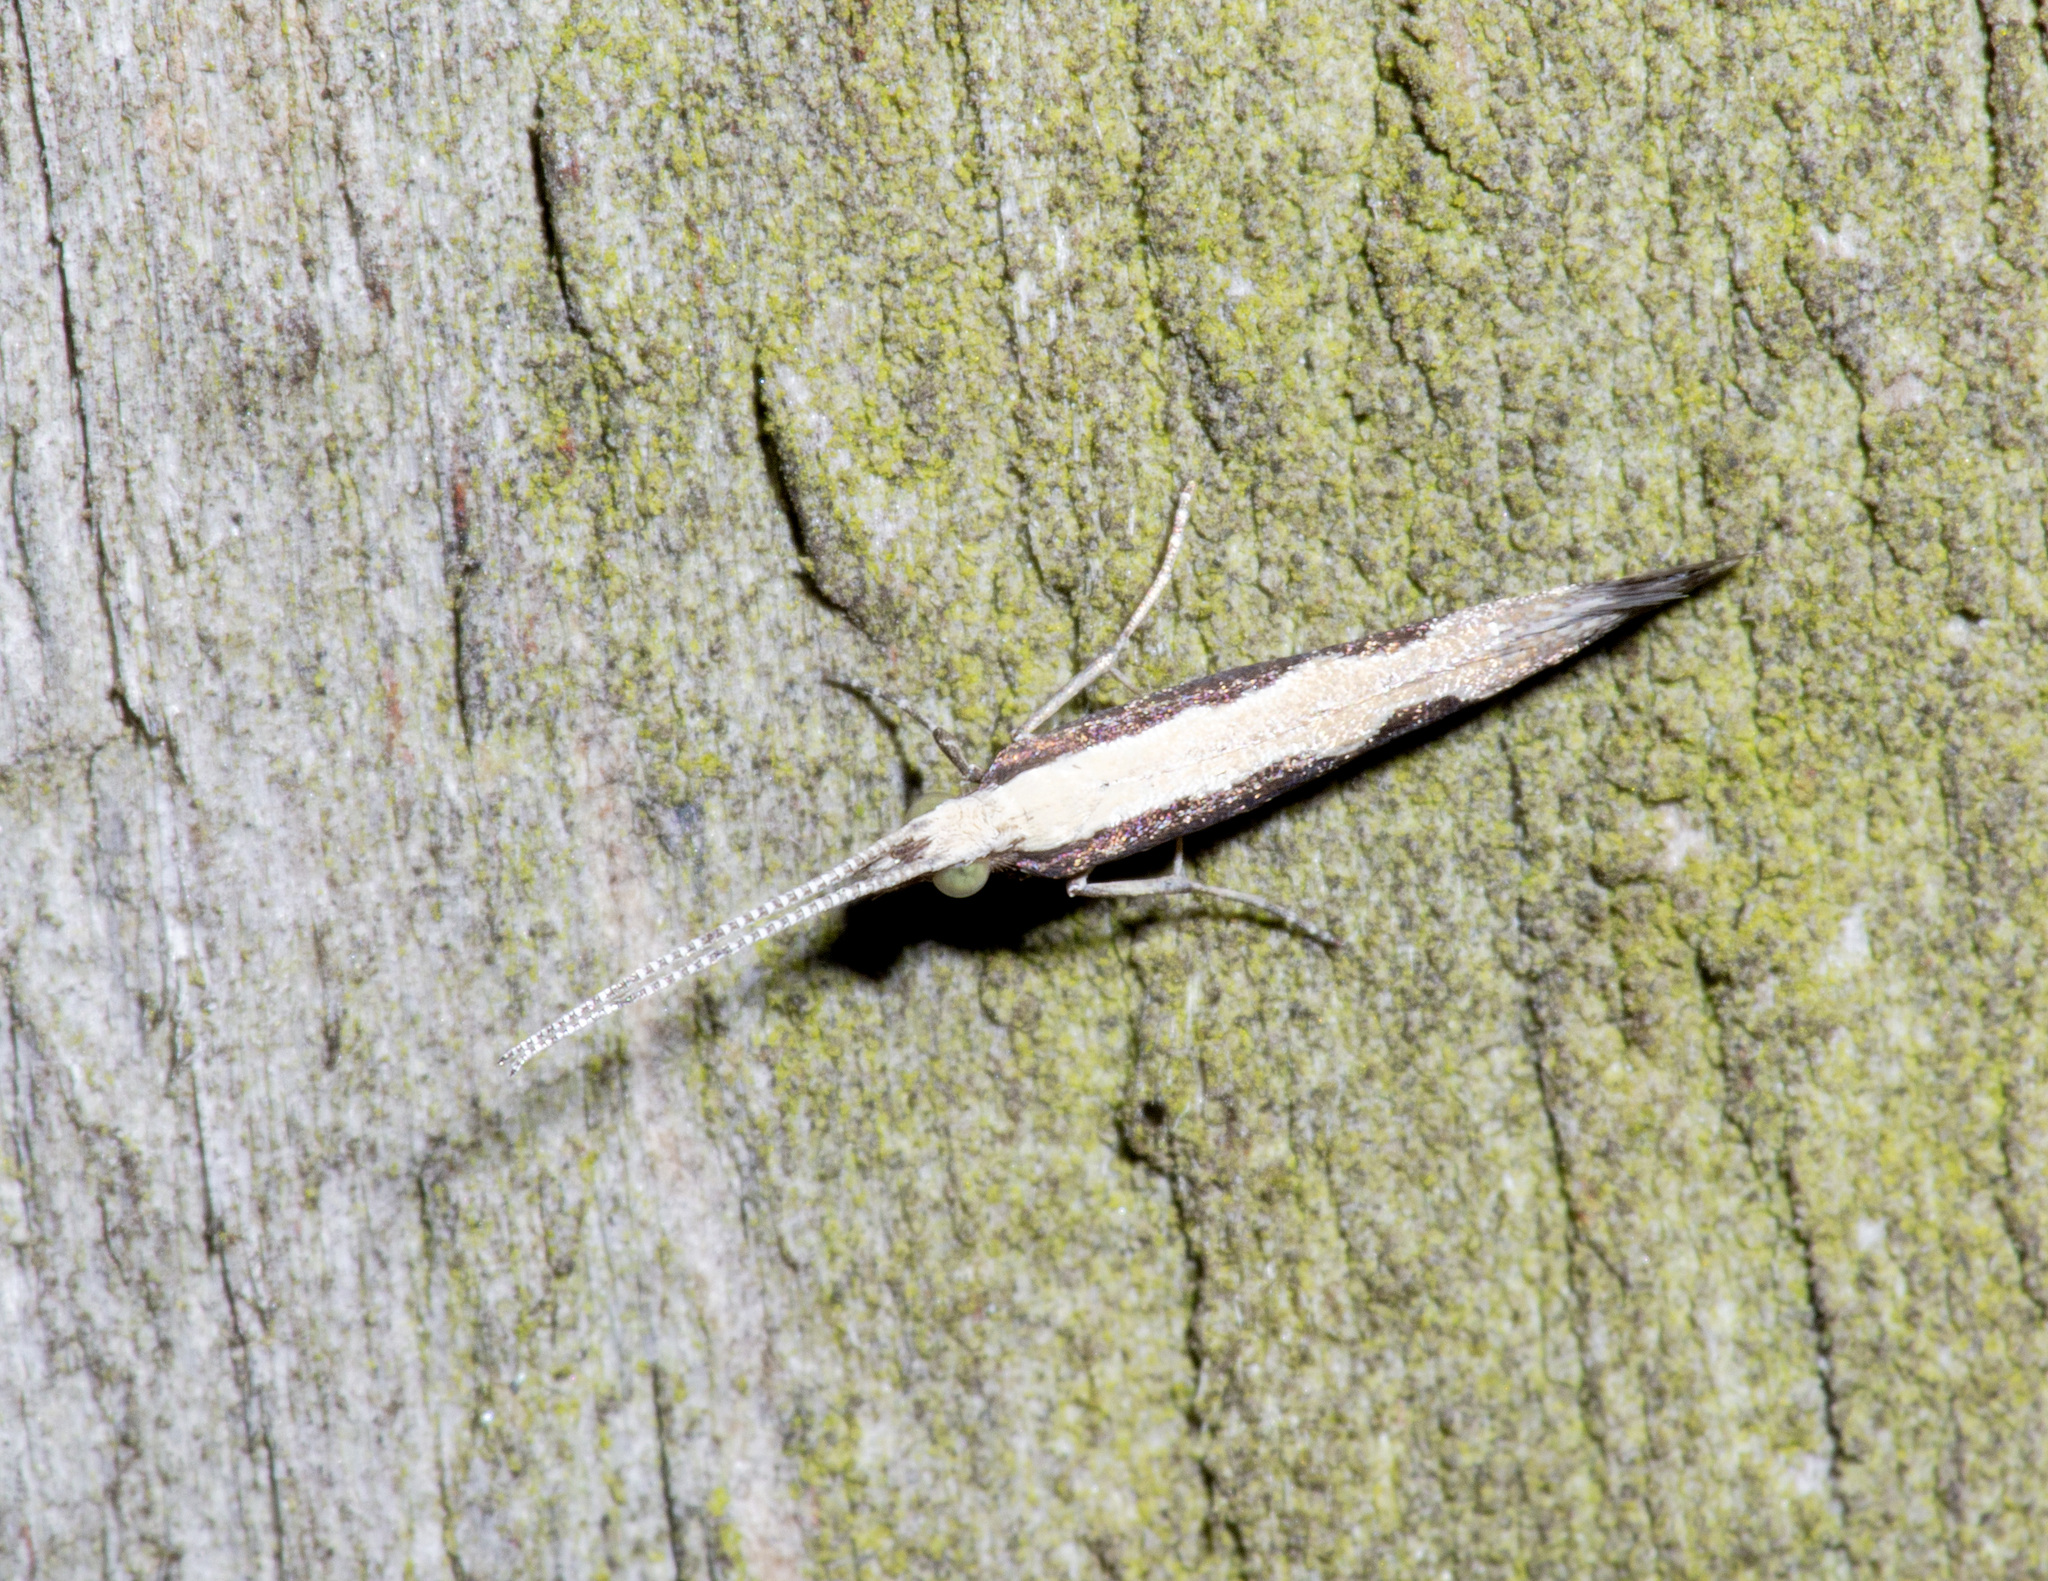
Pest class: diamondback_moth